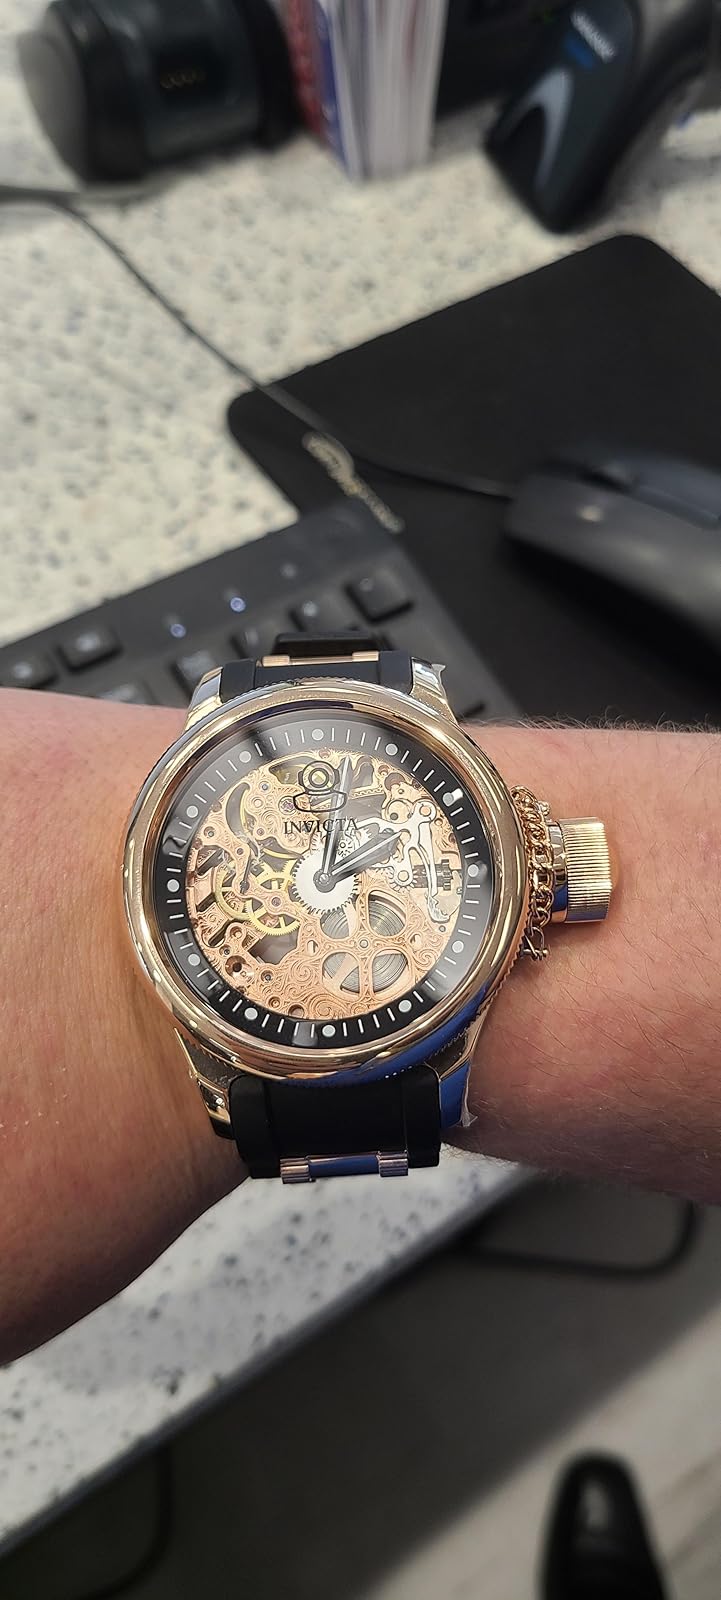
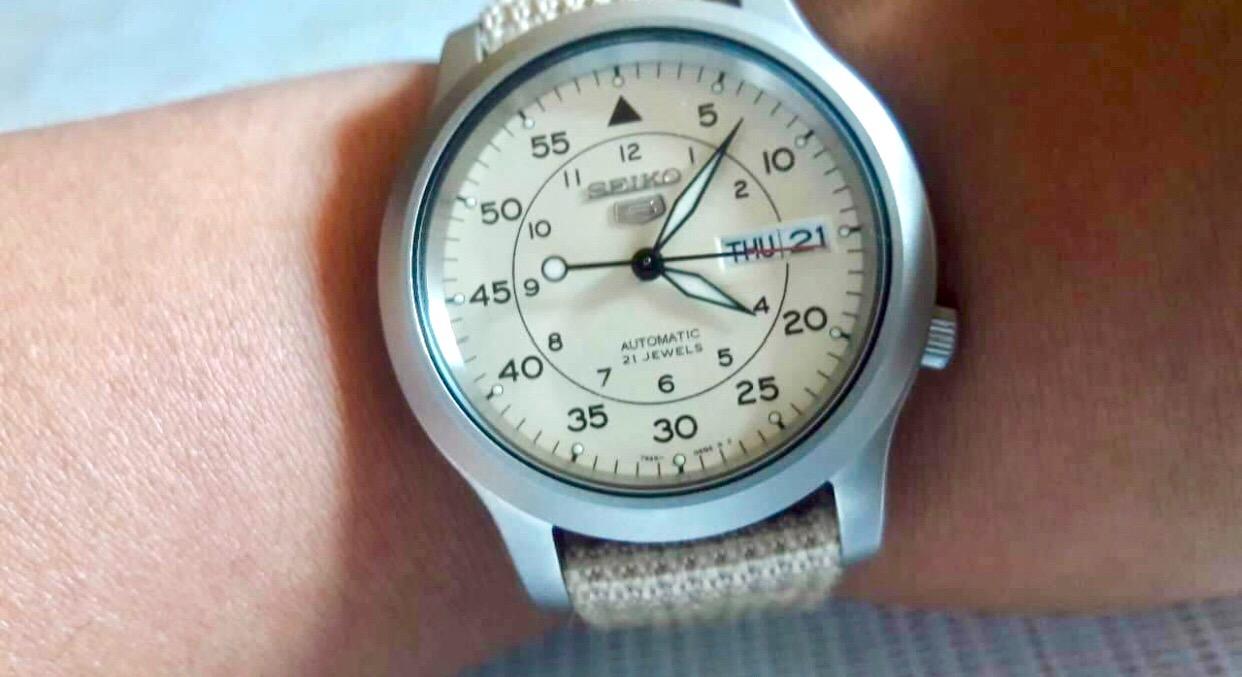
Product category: accessories_watch
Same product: no